L. A. Pomeroy House

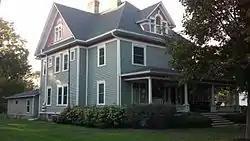

The L. A. Pomeroy House is a historic house located at 203 Laconia Street in Amherst, Wisconsin. It is locally significant as a distinctive of the Queen Anne style, which peaked in popularity in the United States in 1880–1910. It is also significant that Pomeroy, a well respected businessman chose local architect J. H. Jeffers to design his home.